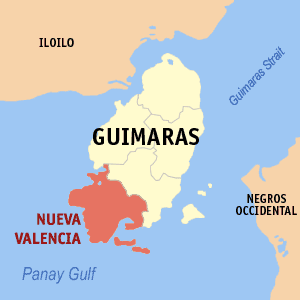
Le phare de Guisi Point ou phare de Luzaran Point est un phare situé sur La Pointe de Guisi dans la ville de Nueva Valencia dans la province de Guimaras, aux Philippines.
Nueva Valencia est une municipalité de la province de Guimaras, aux Philippines.